MV Snolda

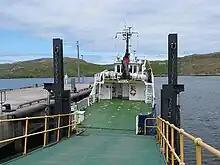
"Snolda" alongside in West Burrafirth

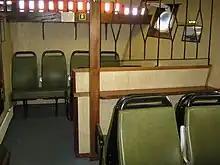
"Snolda"s passenger lounge

MV "Snolda is a ro-ro passenger ferry operated by the SIC Ferries. She operates as the West Burrafirth to Papa Stour service. The ship was originally named MV "Filla until 2003.